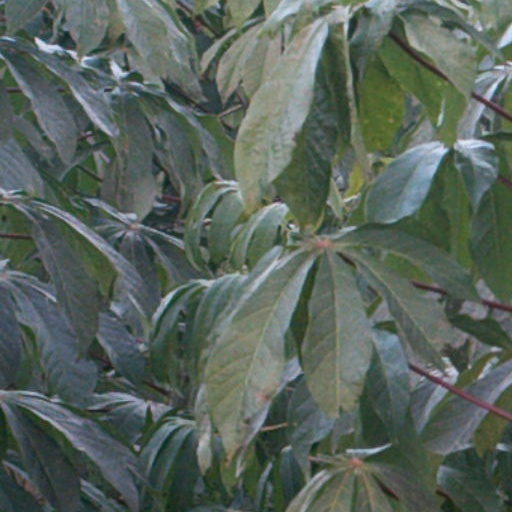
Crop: cassava